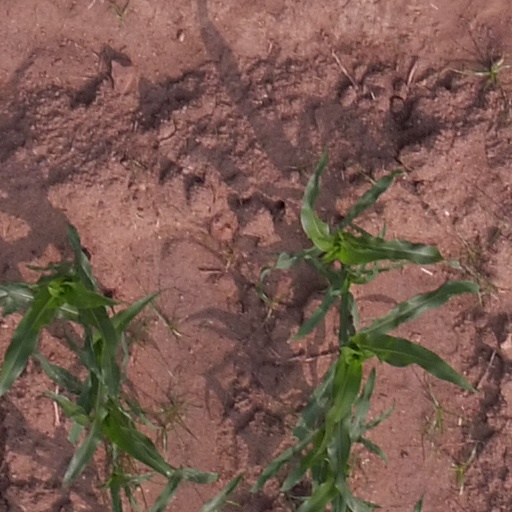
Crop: maize; corn